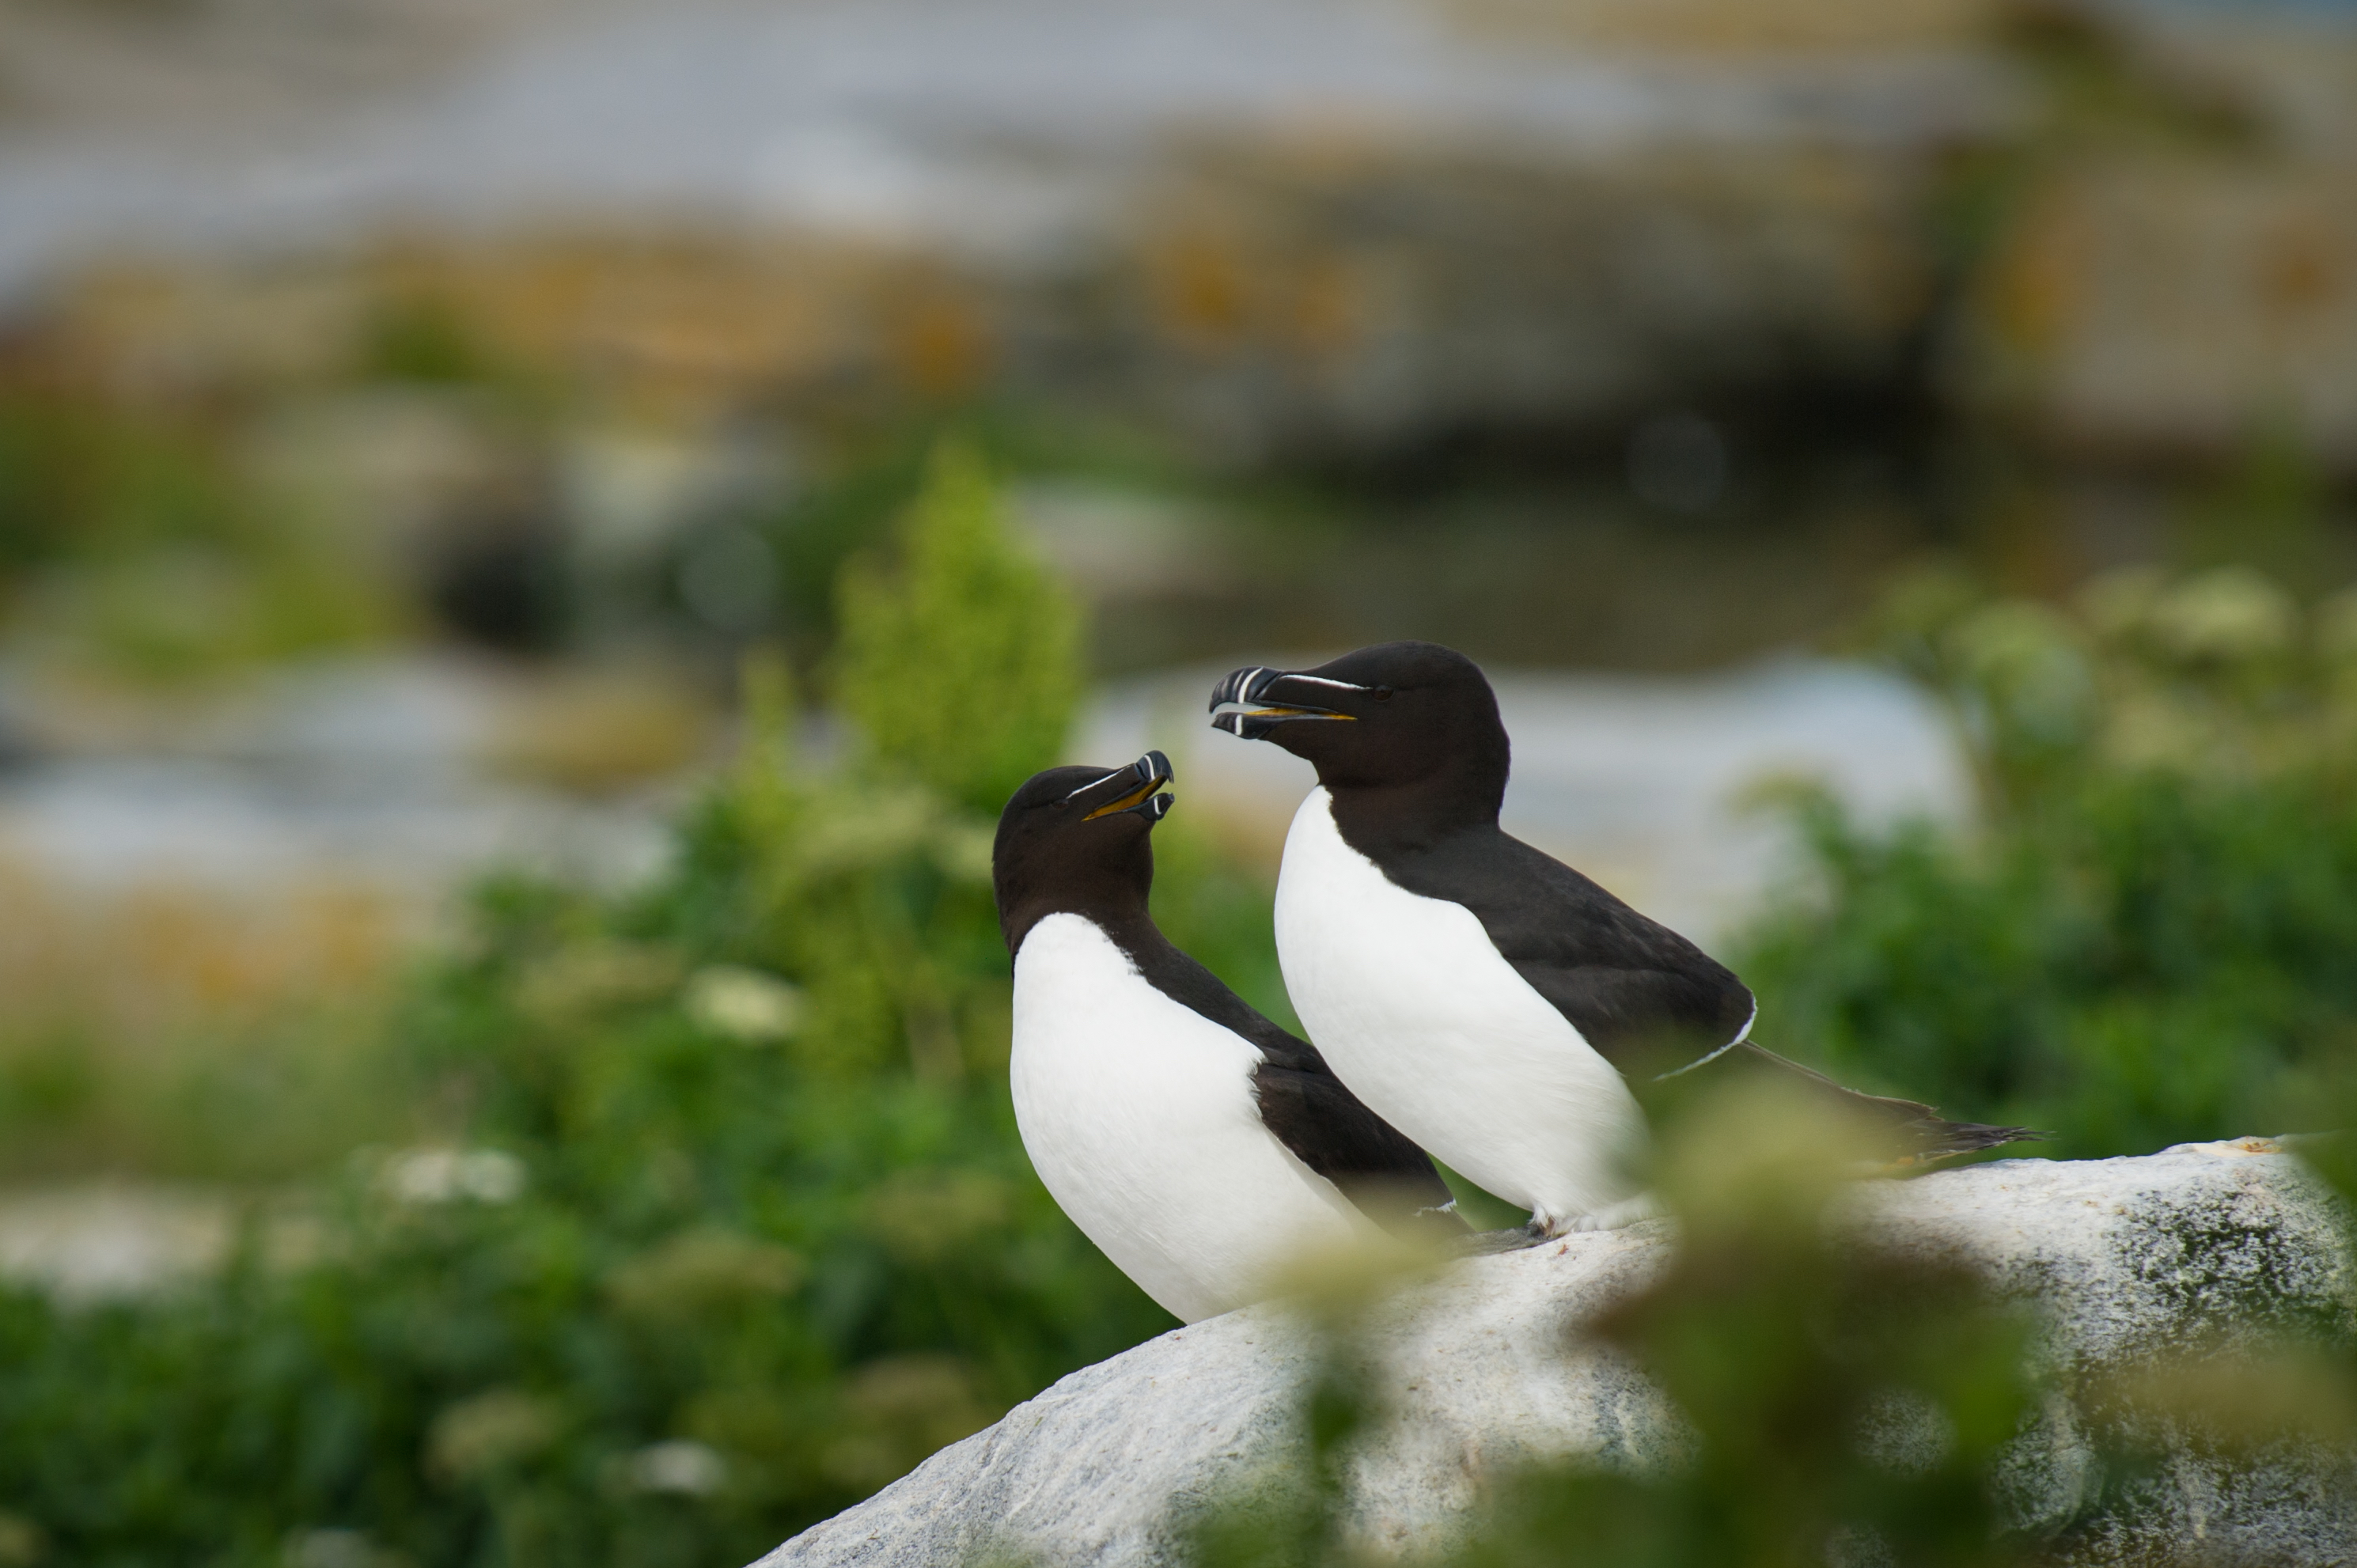
nature, bird, seabird, wildlife, green, beak, fauna, puffin, close up, vertebrate, eurasian magpie, perching bird